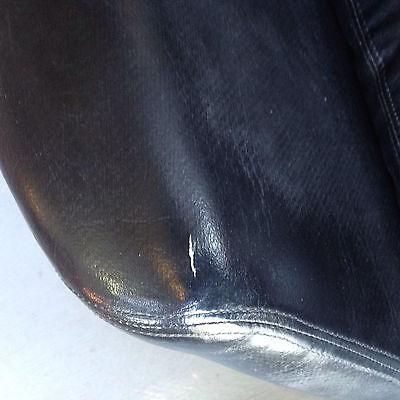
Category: chair